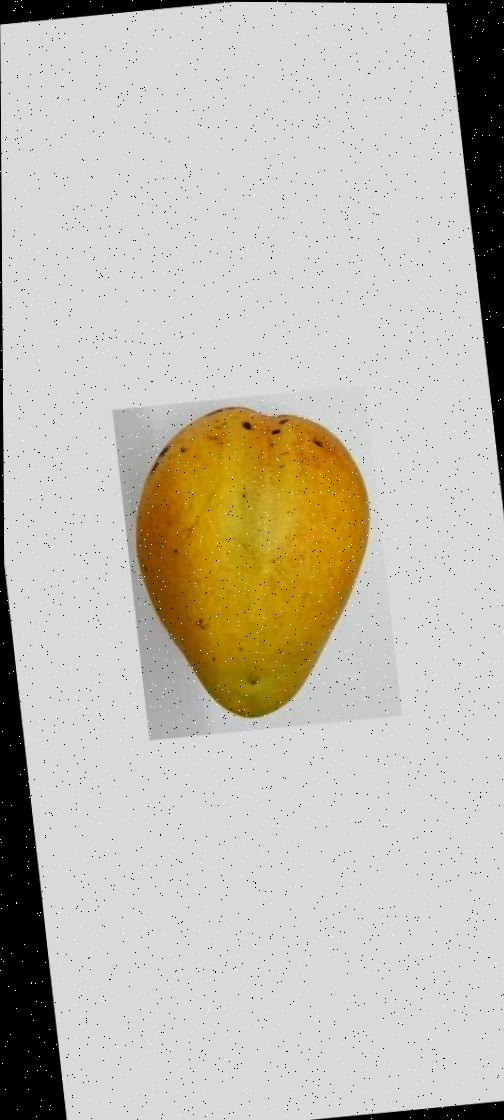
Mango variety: Bari-11